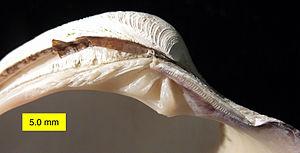
Les Veneridae sont une famille de mollusques bivalves, de l'ordre des Veneroida.